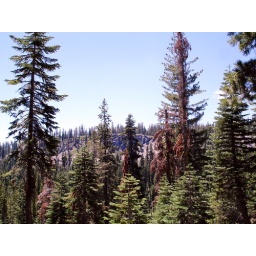
Lots of pine trees in Lassen